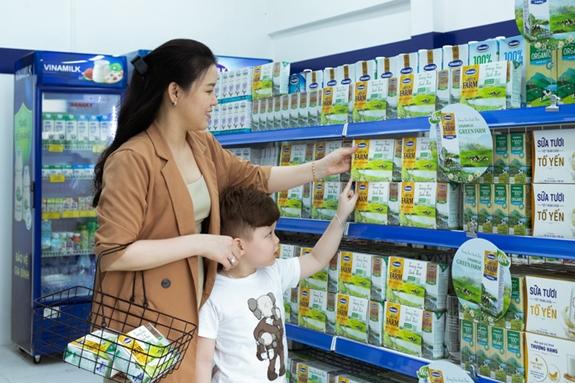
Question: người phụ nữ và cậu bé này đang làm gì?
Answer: hai người này đang chọn mua sữa hộp